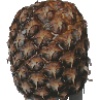
Label: pineapple